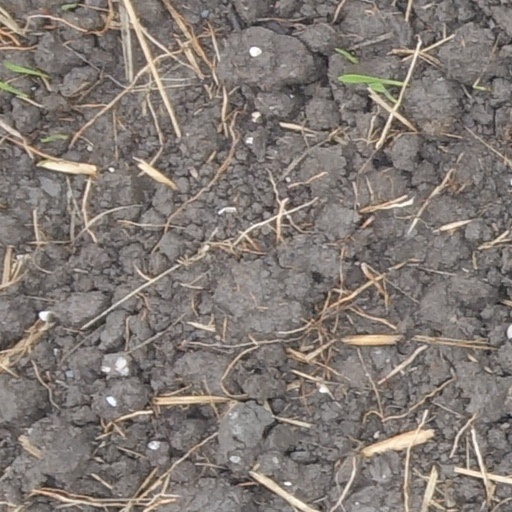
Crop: wheat